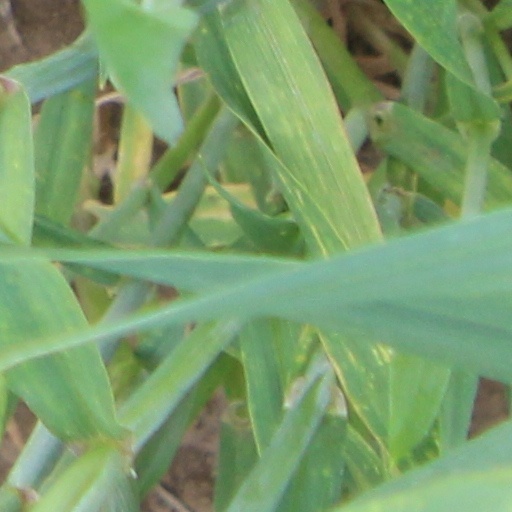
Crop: wheat